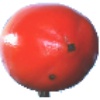
Label: Kaki 1